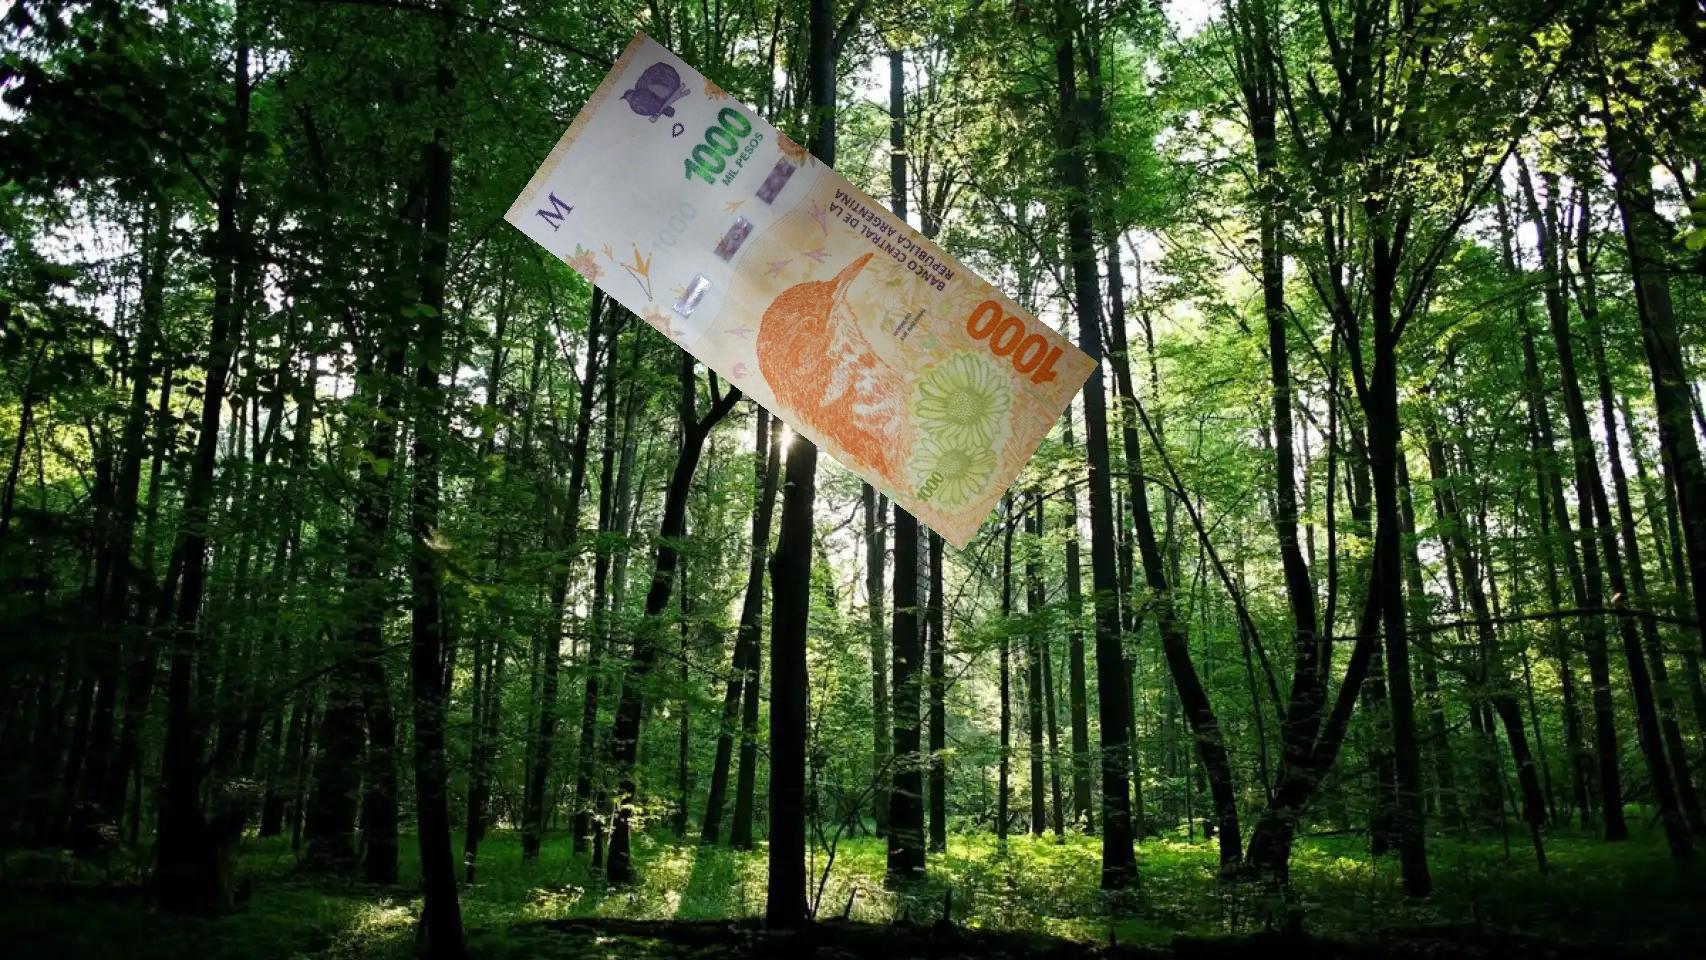
Denominación: 1000